Jan van den Hoecke

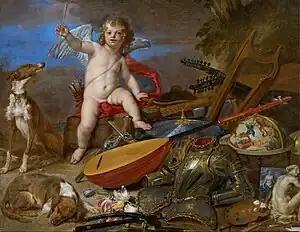
"Amor vincit omnia", a collaboration with Paul de Vos

Jan van den Hoecke was born in Antwerp in July or August 1611 and was baptized on 4 August 1611. He was the son of the painter Gaspar van den Hoecke (1595–1648) and Margaretha van Leemput. It is believed that, like his half-brother Robert van den Hoecke, he first apprenticed with his father. He then worked in the studio of Peter Paul Rubens in the 1630s.